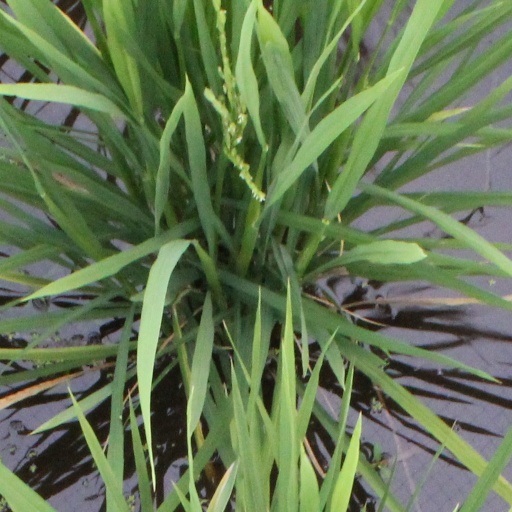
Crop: rice